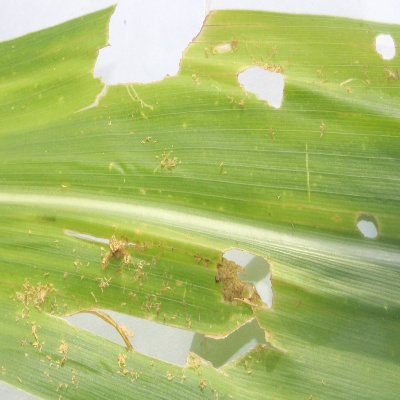
Crop: Maize
Condition: fall armyworm